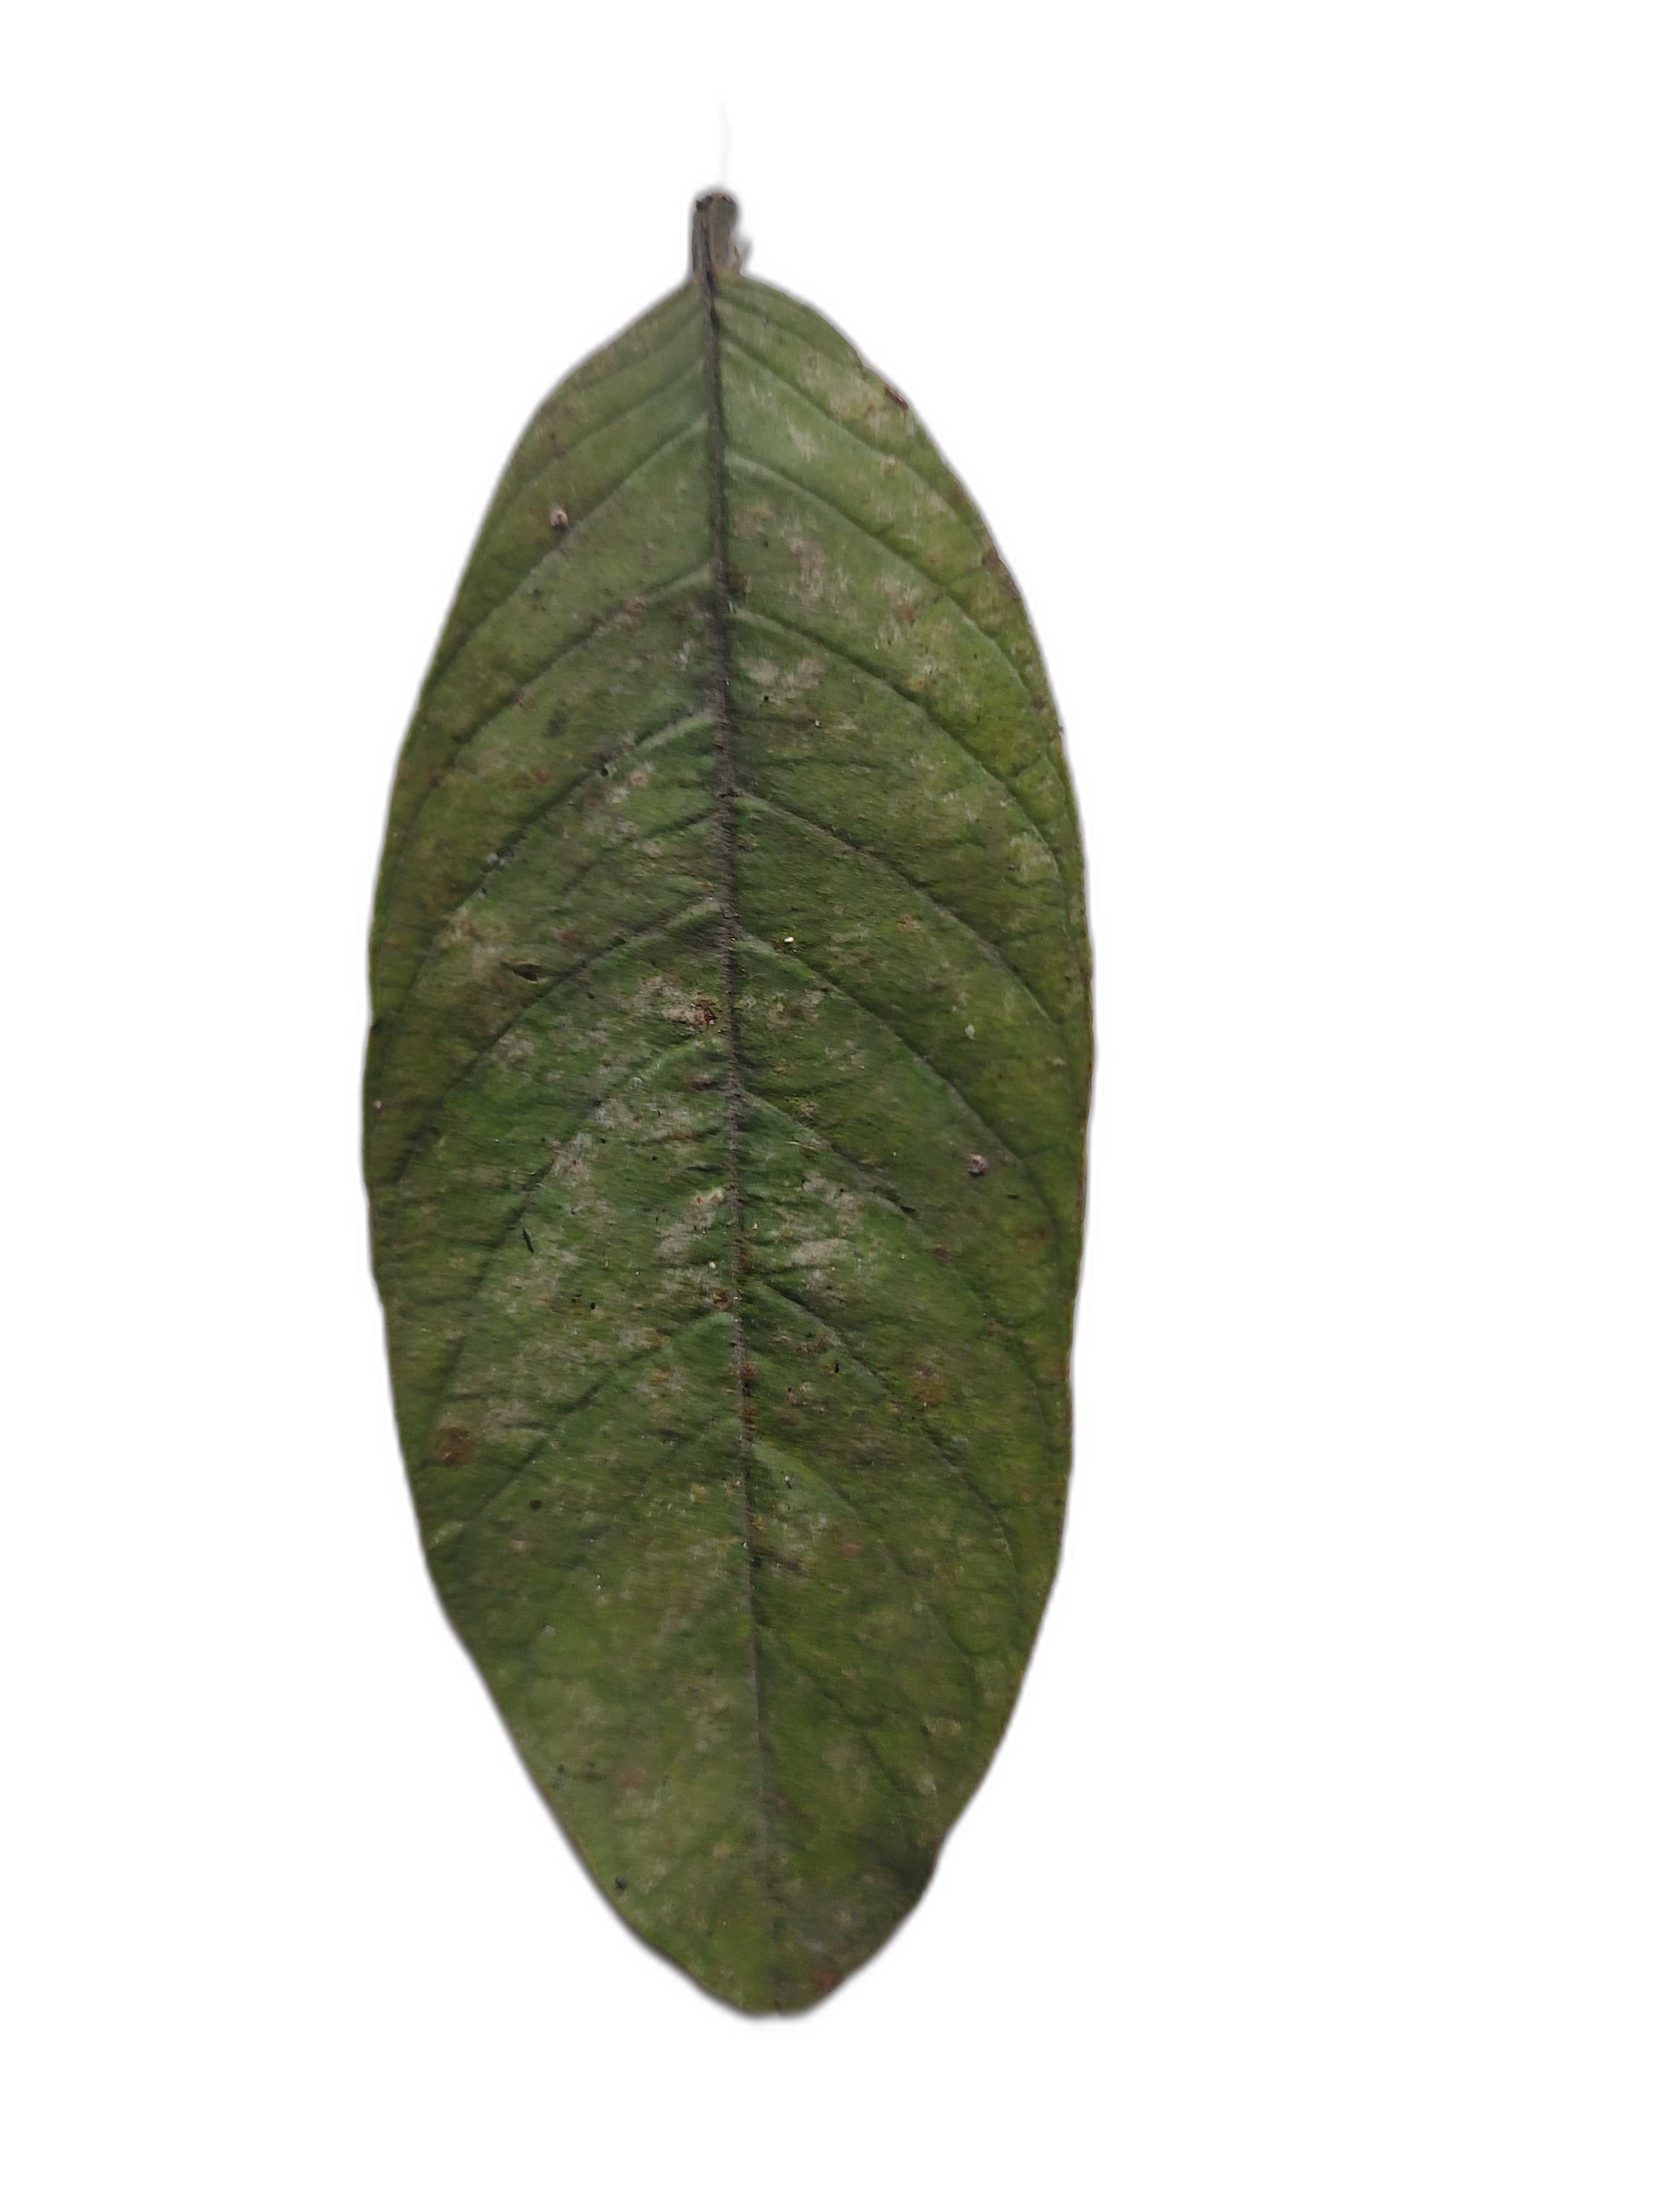
Plant part: leaf
Disease: Anthracnose